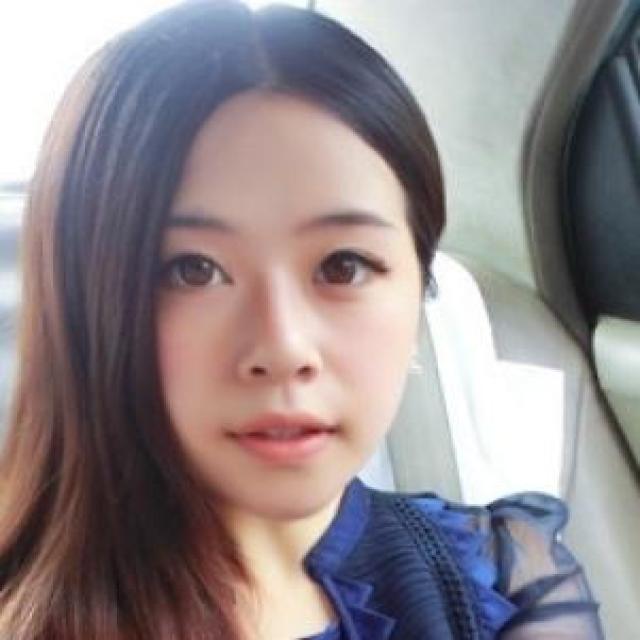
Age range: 21-44